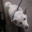
Label: dog